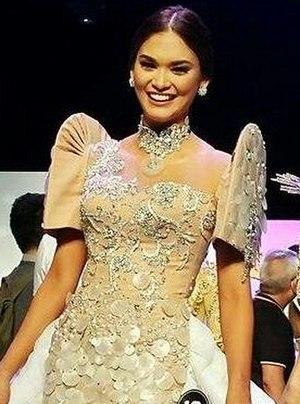
Pia Wurtzbach, de son nom complet Pia Alonzo Wurtzbach, née le 24 septembre 1989 à Stuttgart en Allemagne, est une actrice, mannequin, présentatrice de télévision germano-philippine, qui a été couronnée Miss Univers 2015. Elle est la 3e Miss Univers venant des Philippines, après Gloria Diaz en 1969 et Margarita Moran en 1973.